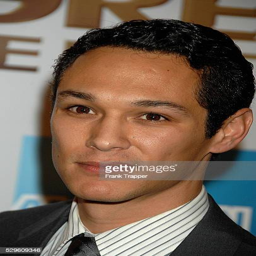
actor arrives at the premiere